Microtechnites bractatus

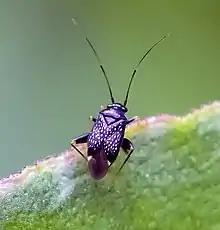
Garden Fleahopper (Microtechnites bractatus)

Microtechnites bractatus, the garden fleahopper, is a species of plant bug in the family Miridae.